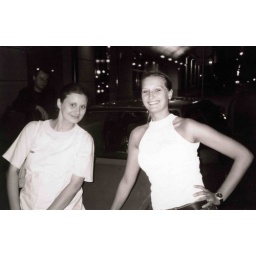
We rode in a little russian car and passed around a bottle of Polish Vodka.